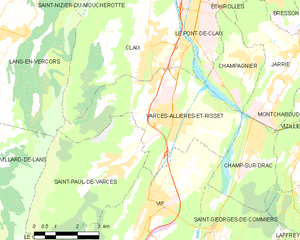
Varces-Allières-et-Risset est une commune française située dans le département de l'Isère en région Auvergne-Rhône-Alpes.